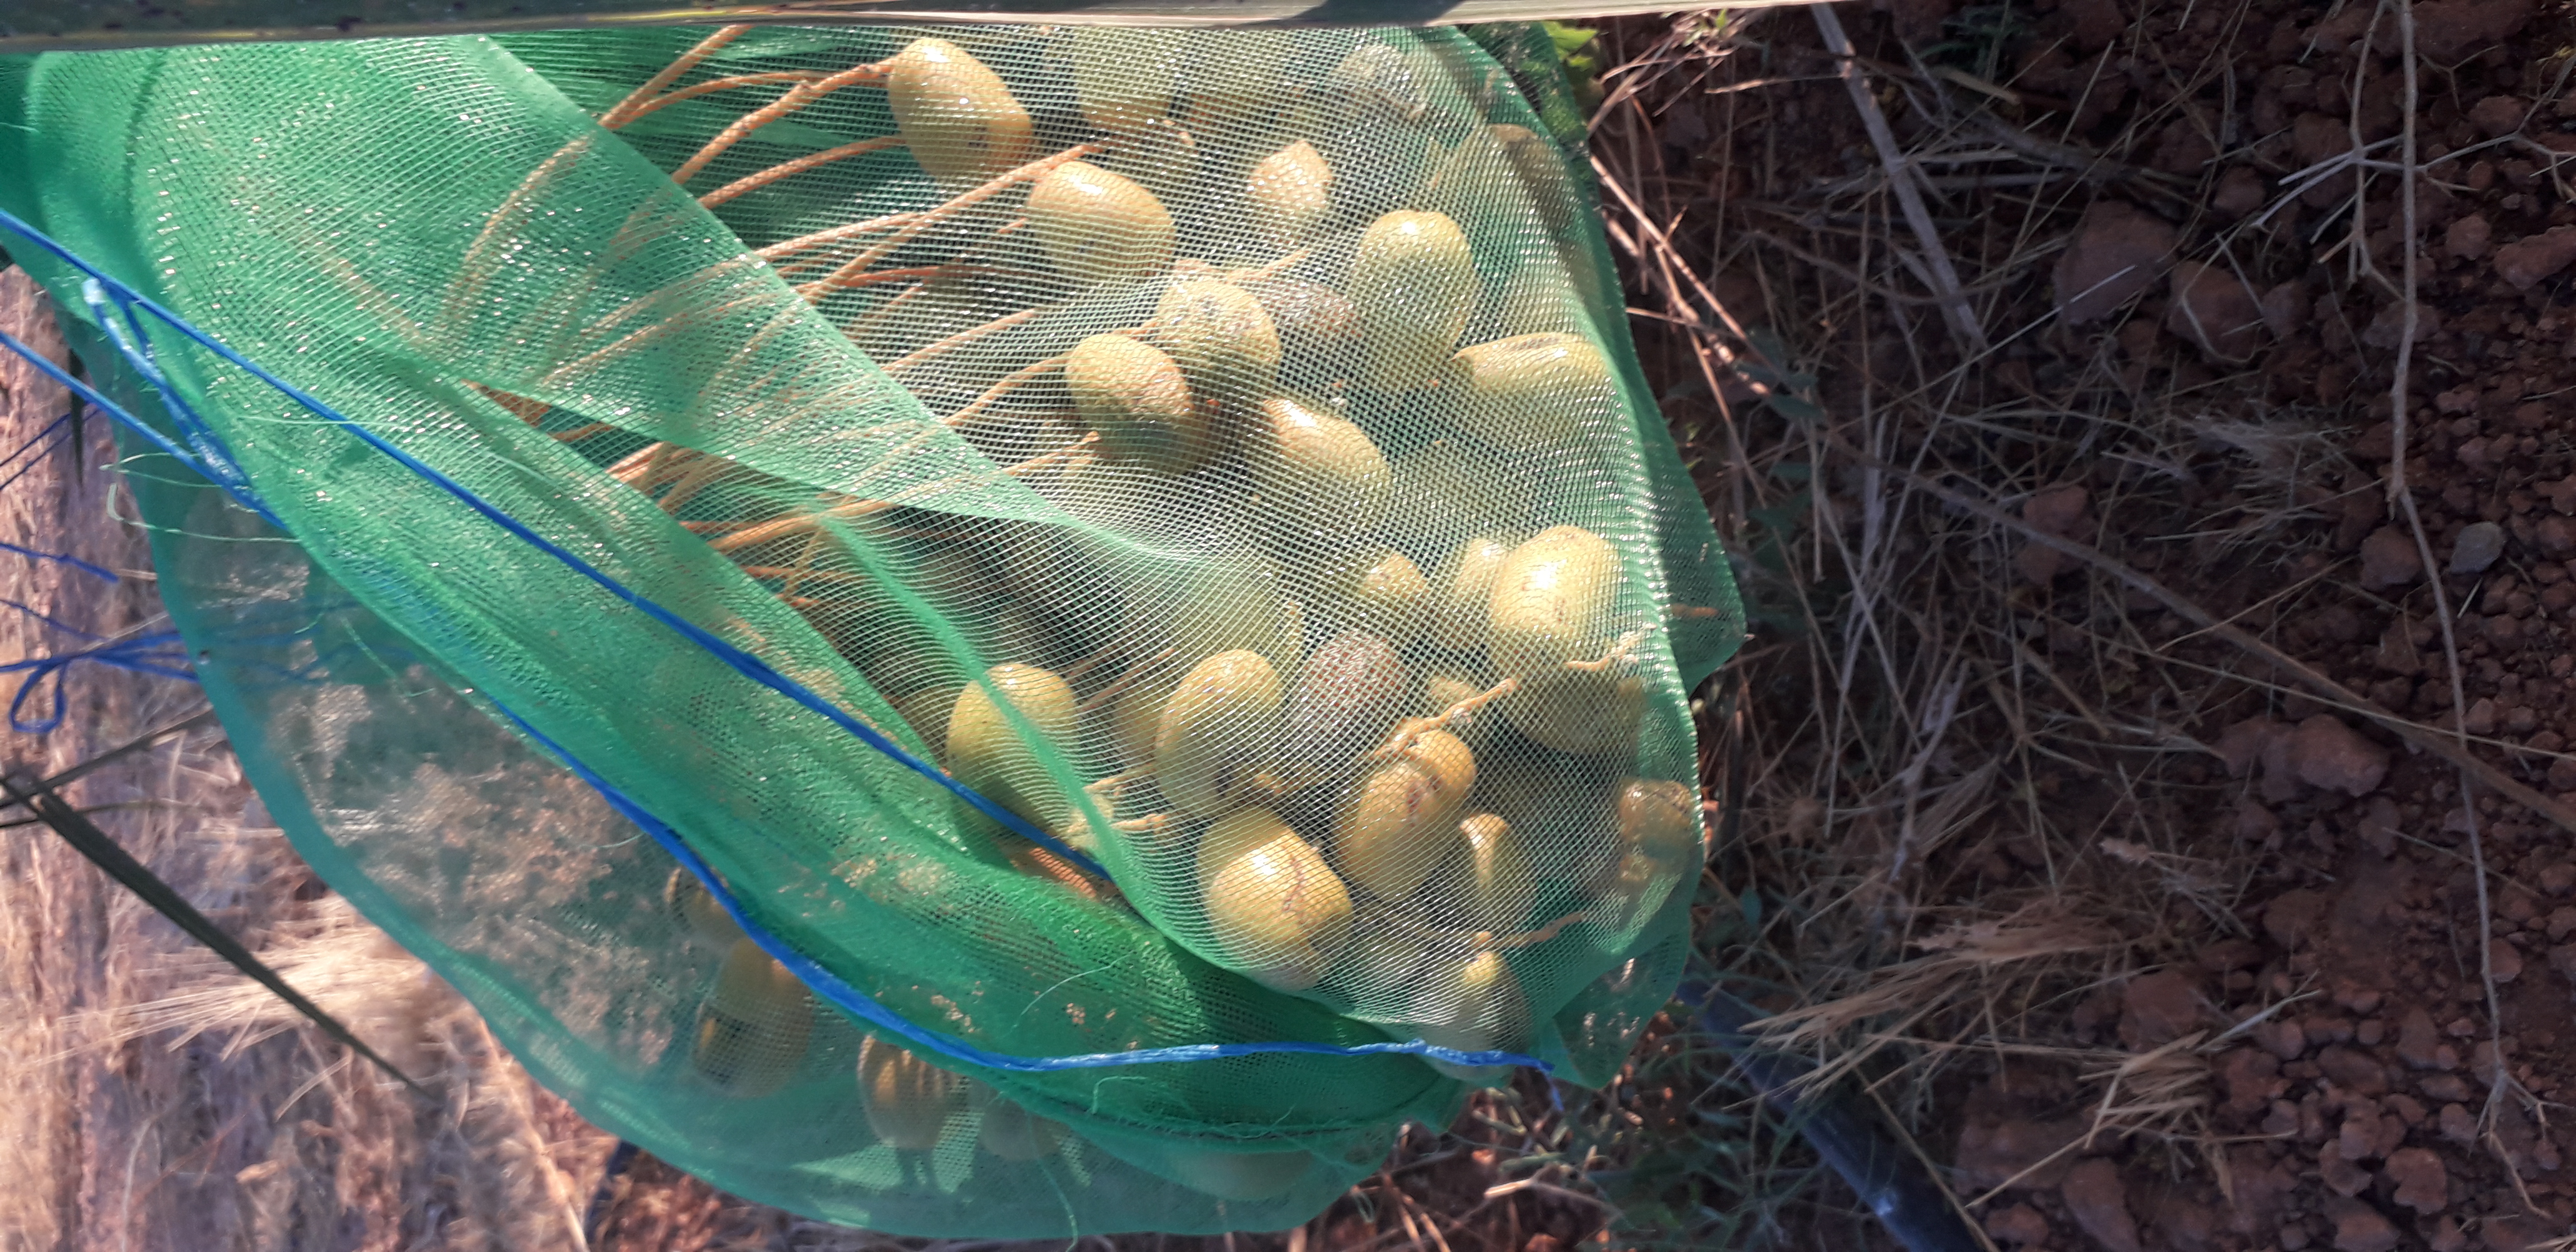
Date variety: Boufagous